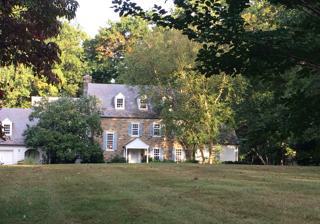
Building: Edward Beale House
Country: United States of America
Year built: 1938
Historic house in Maryland, United States United States historic place Edward Beale House U.S. National Register of Historic Places Show map of Maryland Show map of the United States Location 11011 Glen Rd., Potomac, Maryland Coordinates 39°2′59″N 77°13′31″W / 39.04972°N 77.22528°W / 39.04972; -77.22528 Area 6.5 acres (2.6 ha) Built 1938 ( 1938 ) Architect Pope & Kruse Architectural style Colonial Revival NRHP reference No. 96000902 Added to NRHP August 16, 1996 The Edward Beale House is a historic home located at Potomac , Montgomery County, Maryland .  It is a Colonial Revival residence built in 1938, and designed to look like a Pennsylvania farmhouse that has evolved over centuries. The 2 + 1 ⁄ 2 -story house has a modified telescope form composed of stone and frame sections covered with side-gable slate shingle roofs.  It was designed and built by Delaware architects Pope and Kruse . It was listed on the National Register of Historic Places in 1996. References